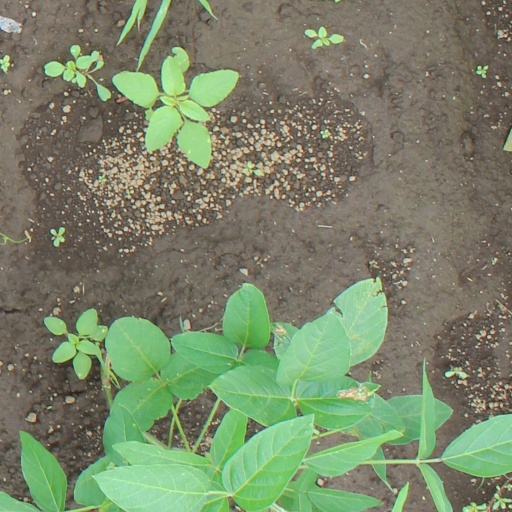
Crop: soybean